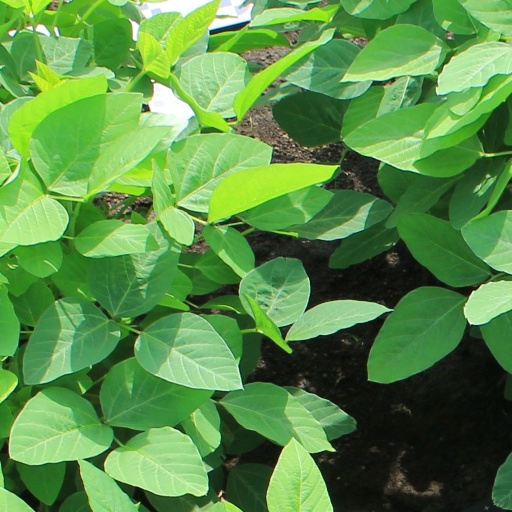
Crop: soybean